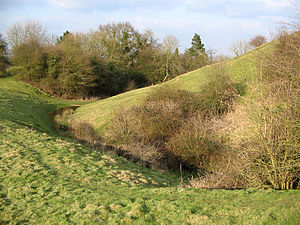
Brinklow Castle
Voldgraven omkring højen.
Brinklow Castle kendt som the Tump var en middeladerlig borg ved landsbyen Brinklow i grevskabet Warwickshire mellem Coventry og Rugby.